963rd Airborne Air Control Squadron

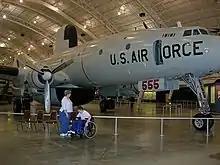
EC-121 aircraft

The 963d Airborne Early Warning and Control Squadron was activated, on 8 July 1955 at McClellan Air Force Base, California. The squadron flew the EC-121 Warning Star, which was a military version of the Lockheed Constellation aircraft, until the unit's inactivation in April 1976.